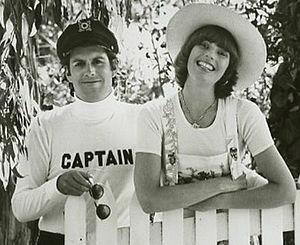
Captain and Tennille est un duo musical pop américain, constitué de Daryl Dragon et de Toni Tennille. Ils ont notamment connu le succès en 1975, avec la chanson Love Will Keep Us Together, dont le single s'est vendu à plus de 2,5 millions d'exemplaires et a remporté le Grammy Award de l'enregistrement de l'année et été nommé pour le Grammy Award de la chanson de l'année.